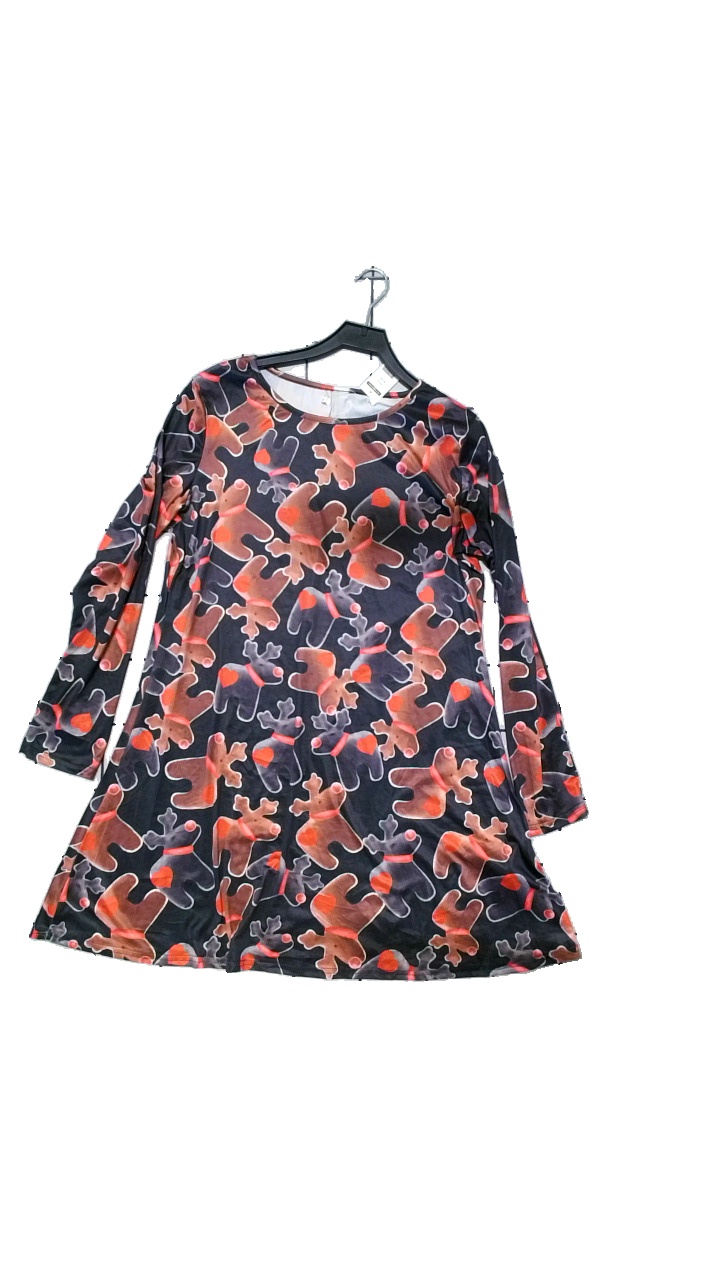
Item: Dress (Ladies)
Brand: Missing
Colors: Multicolor, Black, Brown, Red
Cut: Regular
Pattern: Geometric print
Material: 95% polyester, 5% spandex
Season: All
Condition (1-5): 4
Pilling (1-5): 4
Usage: Reuse
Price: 50-100